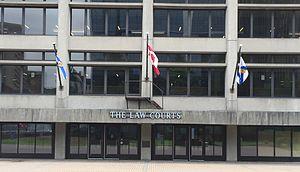
La cour suprême de la Nouvelle-Écosse est une cour supérieure dans la province de la Nouvelle-Écosse au Canada. Elle comprend le juge en chef, le juge en chef associé, 21 juges et six juges surnuméraires. Elle siège à 18 endroits différents dans la province.